Rose Ethel Bassin

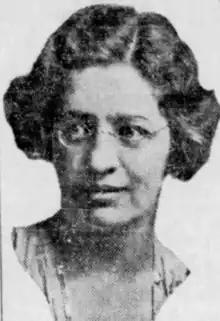
Rose Ethel Bassin, from a 1933 publication

Rose Ethel Bassin (1889 – 29 April 1974), LRAM, ARCM, was a Scottish writer, music educator, and folklorist, known for her work in British Columbia in the 1930s, and for her biography of folklorist Frances Tolmie, published posthumously in 1977.